Jamie Day (footballer, born 1979)

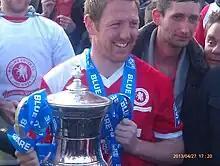

James "Jamie" Day (born 13 September 1979) is an English football manager, coach and former player.